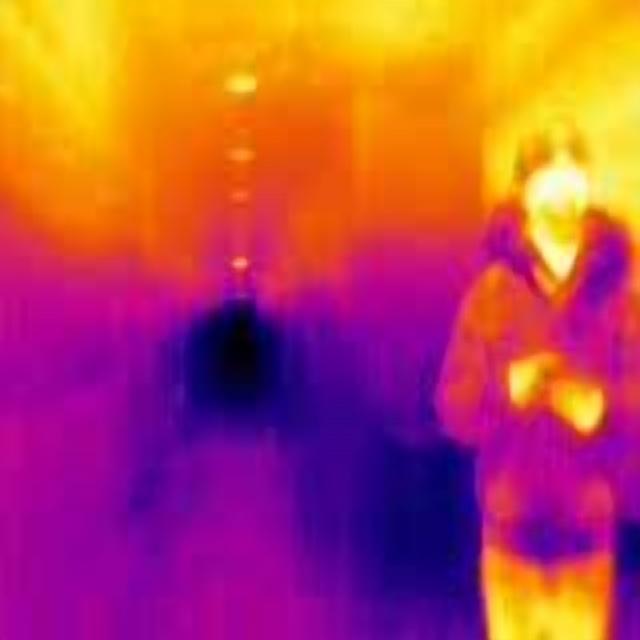
Detected objects:
label: person